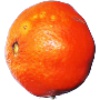
Label: clementine